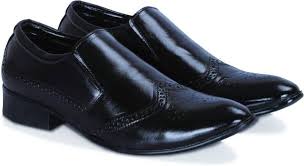
Label: Brogue